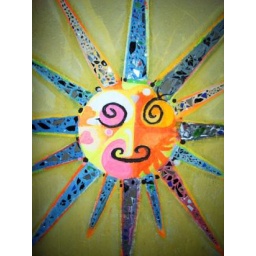
Wall decoration in the toilet in the bar where we were the only guests.